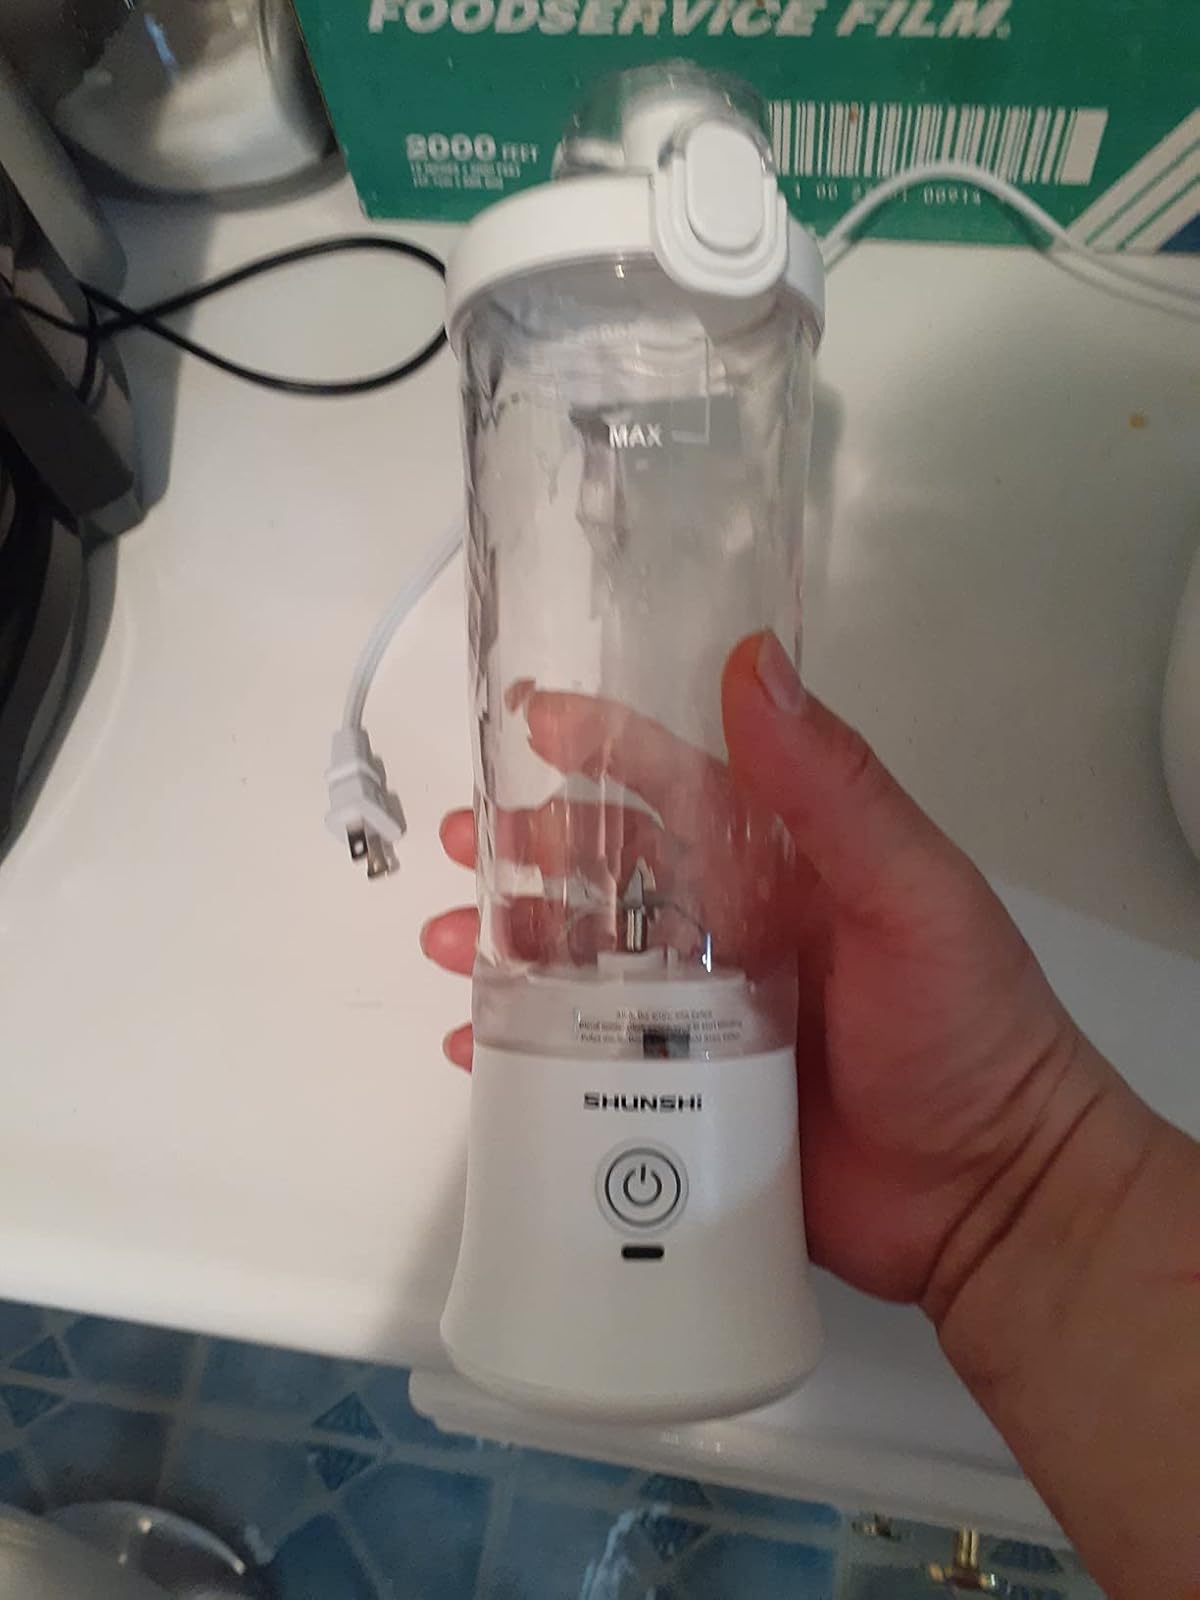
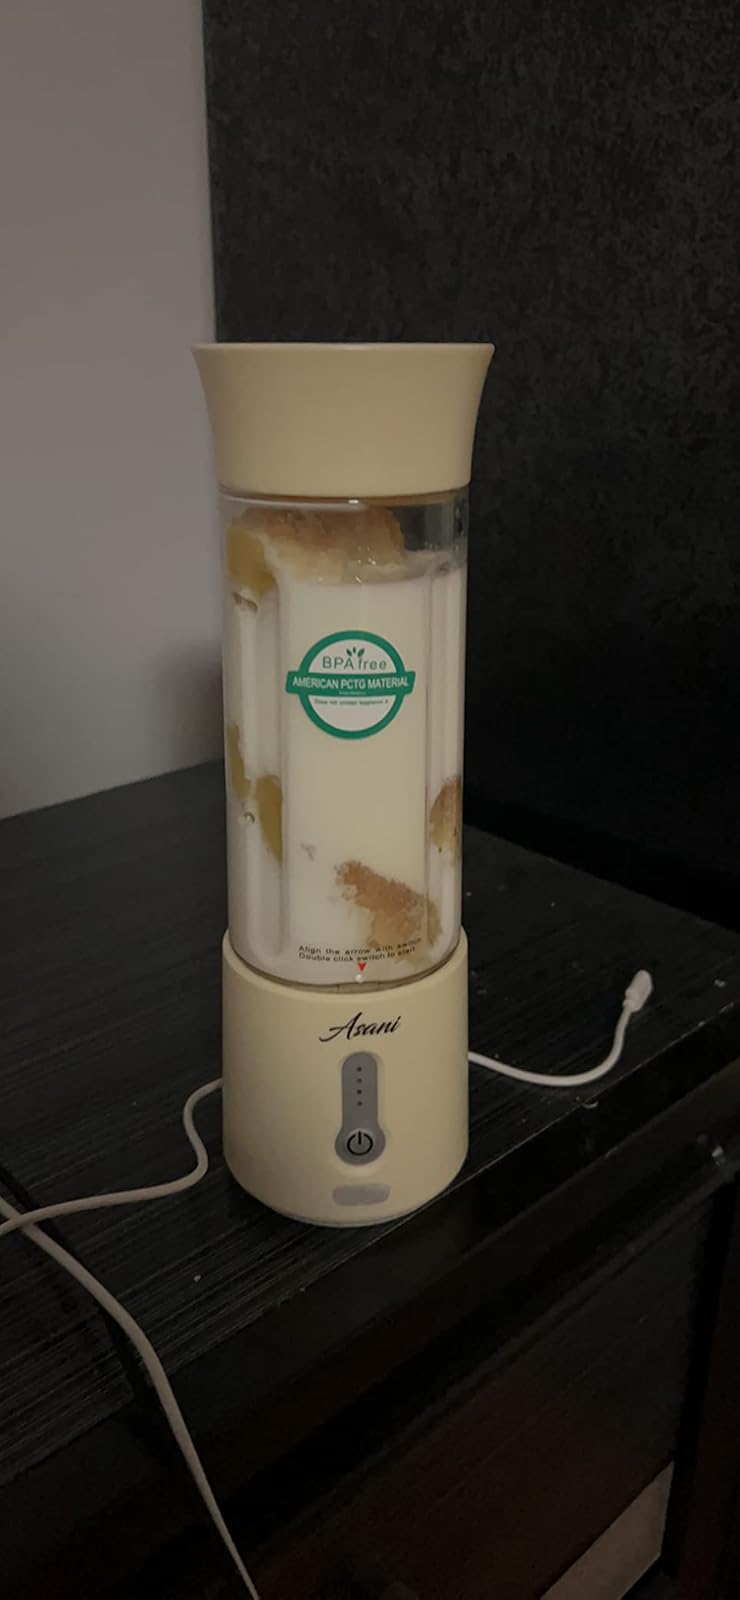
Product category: items_blender
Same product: no